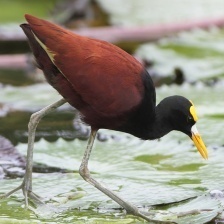
Species: NORTHERN JACANA
Scientific name: JACANA SPINOSA